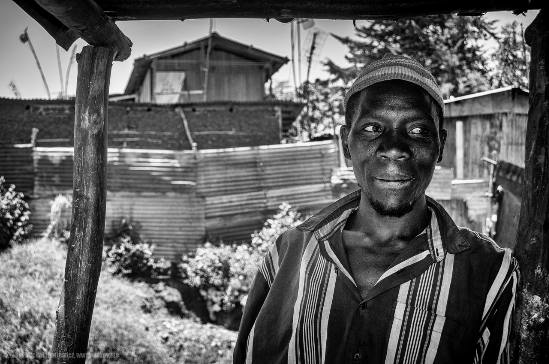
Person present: Yes